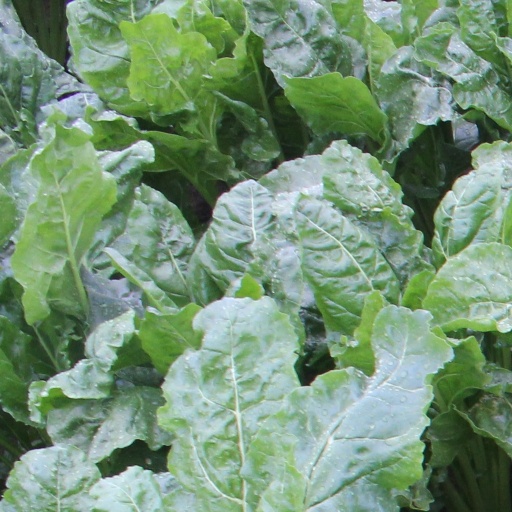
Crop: sugar beet